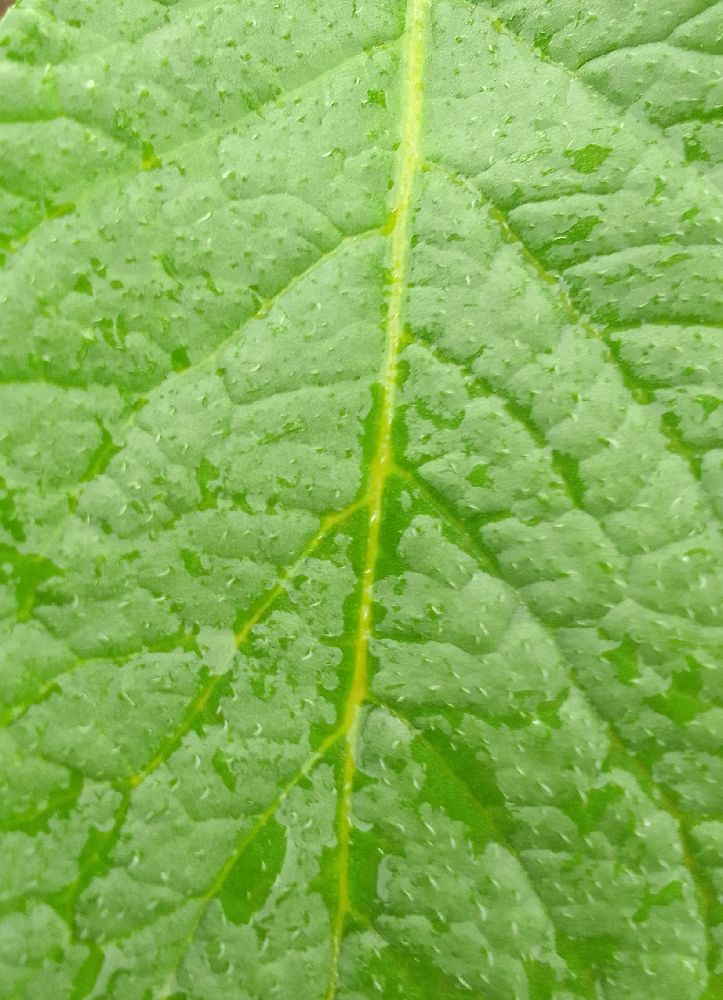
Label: Healthy